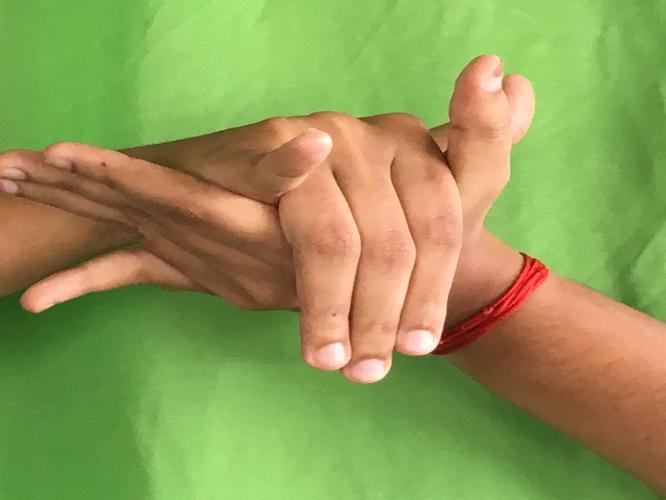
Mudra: Kurma
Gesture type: double_hand